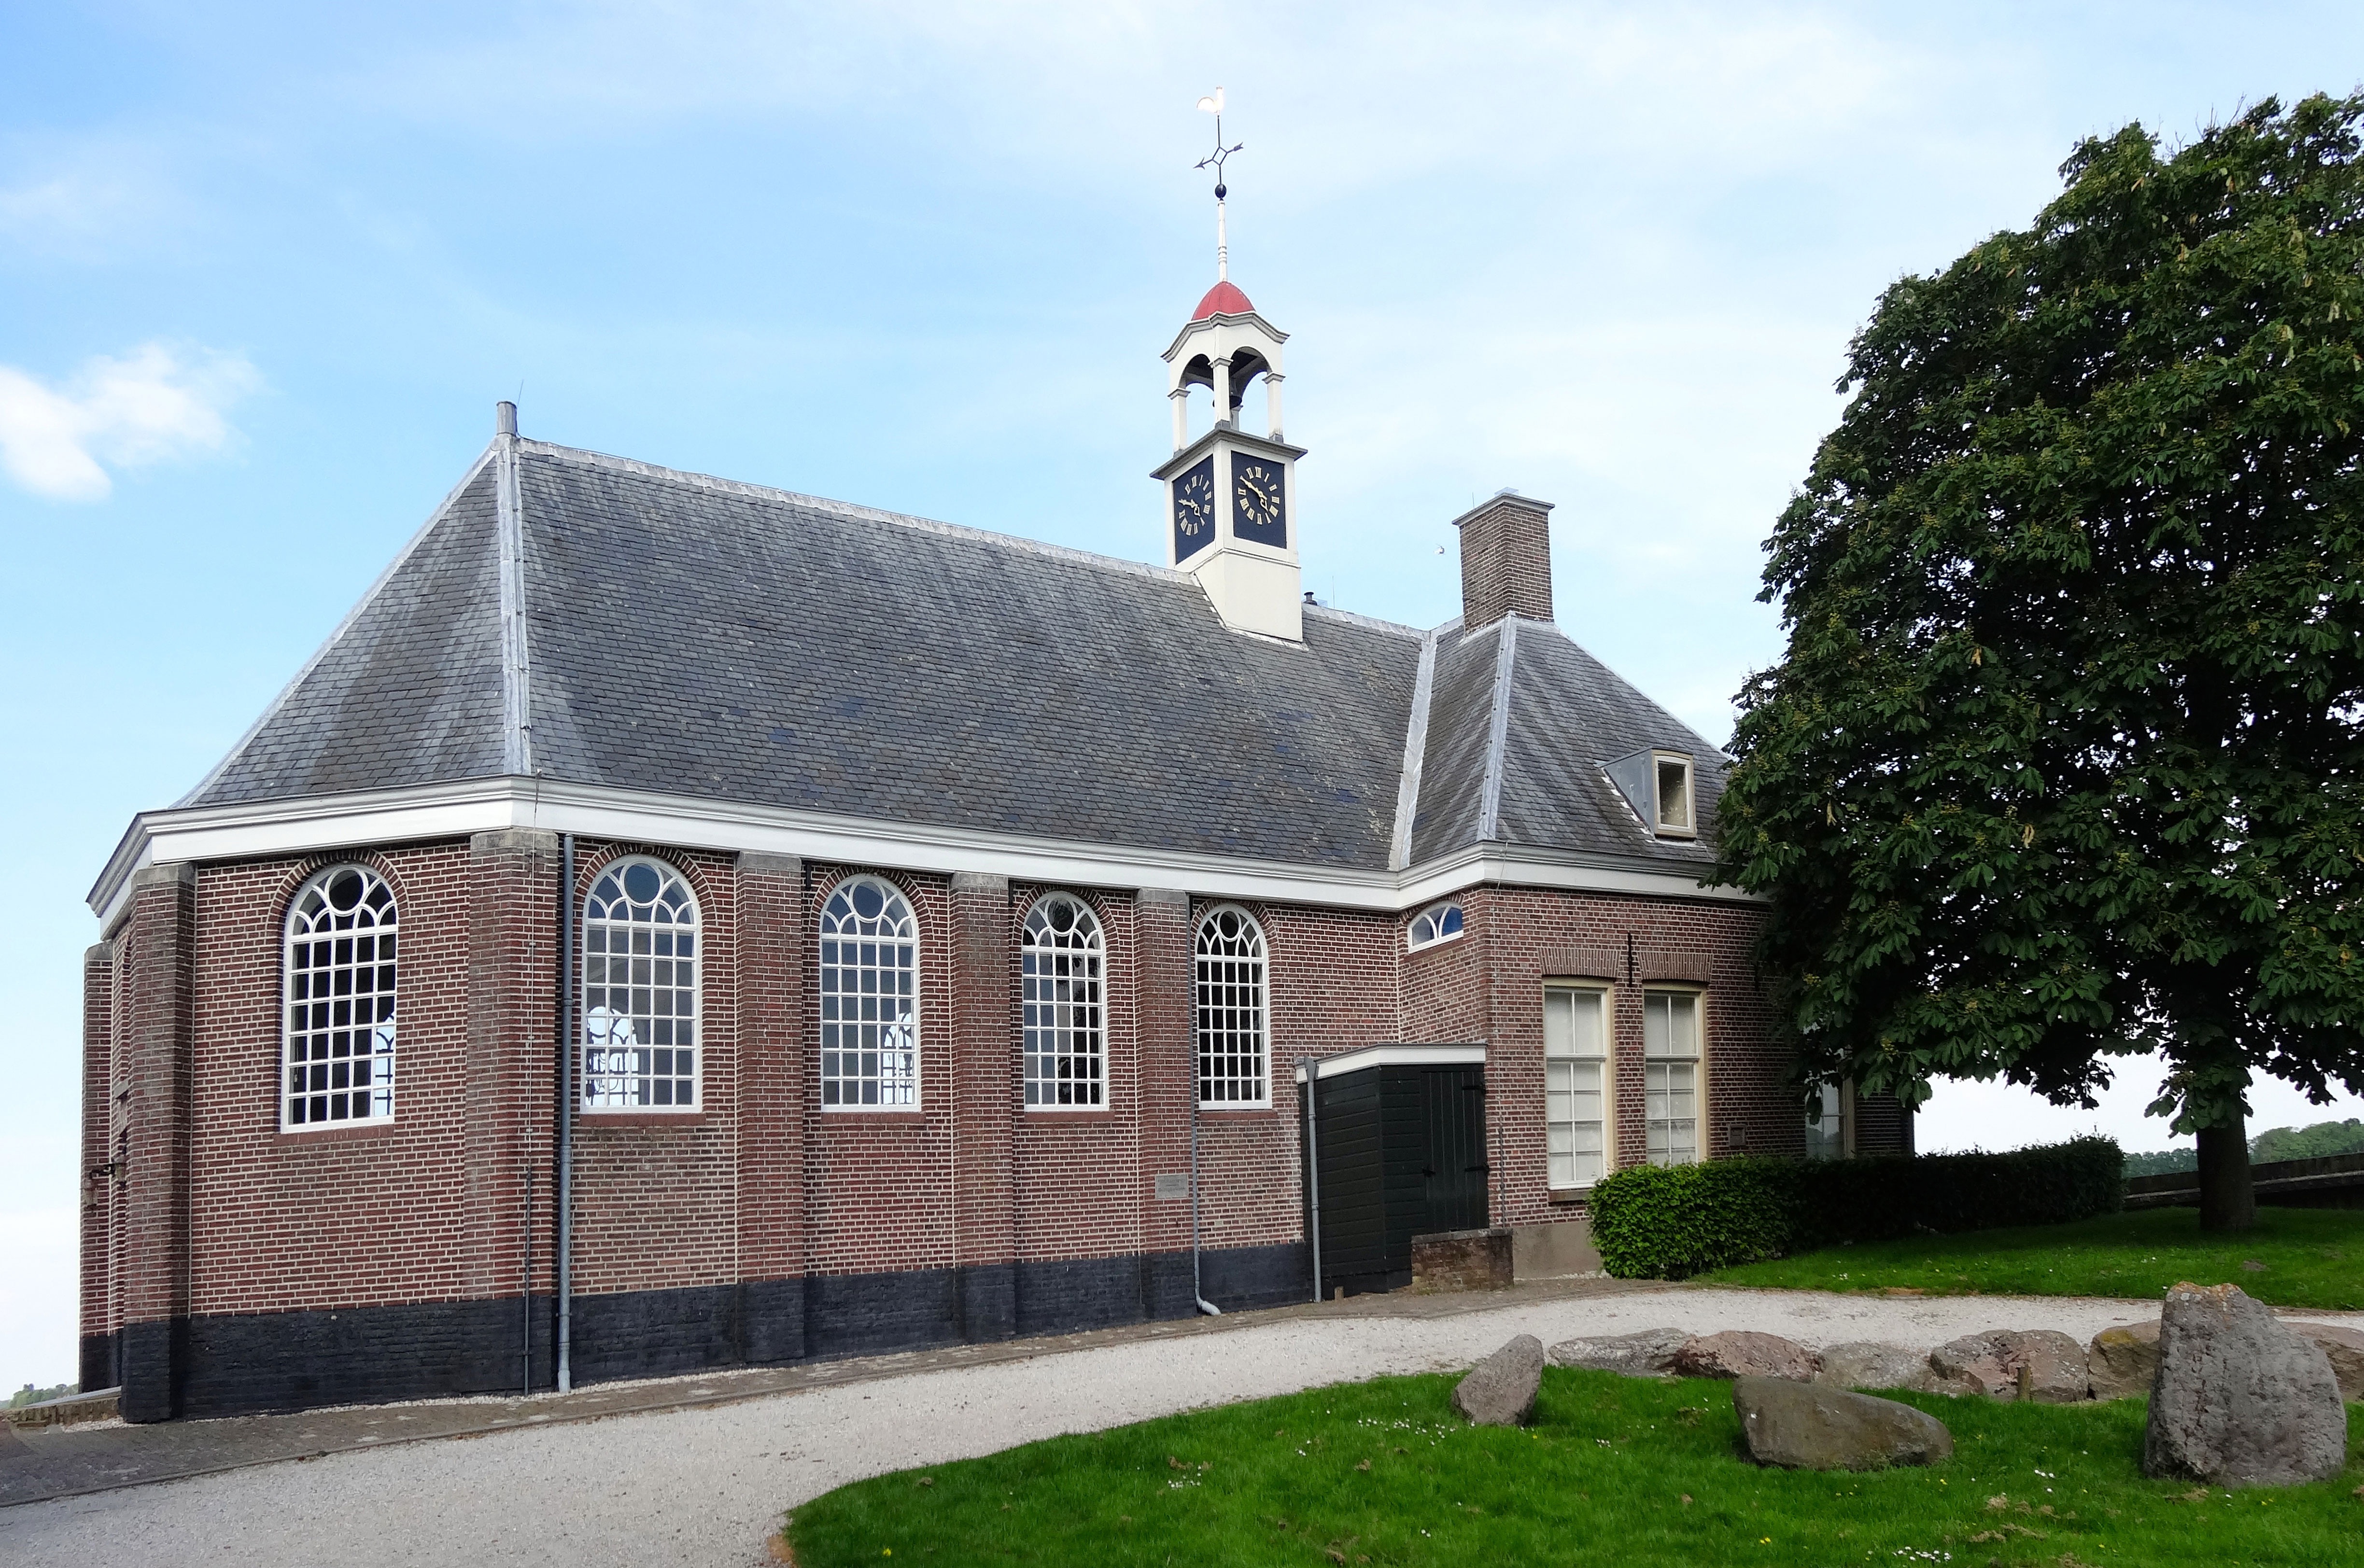
architecture, house, building, home, cottage, facade, property, church, chapel, historic, place of worship, religious, netherlands, monastery, estate, middelbuurt, schokland